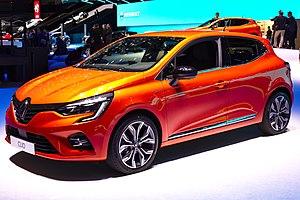
La Renault Clio est une gamme d'automobile polyvalente du constructeur français Renault. Elle est lancée en 1990 et remplace la Renault Supercinq, puis en 1998, en 2005, renouvelée en 2012 et en 2019.
La Clio V est une automobile citadine du constructeur automobile français Renault, commercialisée à partir du 2 avril 2019.
Renault est connu pour ses modèles populaires qui font partie des meilleures ventes en France et en Europe, comme les Juvaquatre, 4CV, Dauphine, R4, R5 et Clio.
Le groupe Renault [ʁəno] est un constructeur automobile français. Il est lié aux constructeurs japonais Nissan depuis 1999 et Mitsubishi depuis 2017, à travers l'alliance Renault-Nissan-Mitsubishi qui est, au premier semestre 2017, le premier constructeur automobile mondial. Le groupe Renault possède des usines et filiales à travers le monde entier. Fondée par les frères Louis, Marcel et Fernand Renault en 1899, l'entreprise joue, lors de la Première Guerre mondiale, un rôle essentiel. Elle se distingue ensuite rapidement par ses innovations, en profitant de l'engouement pour la voiture des « années folles » et produit alors des véhicules « haut de gamme ».